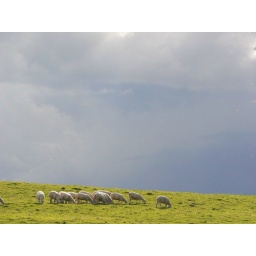
although libby would probably call it clouds over a hill ;)